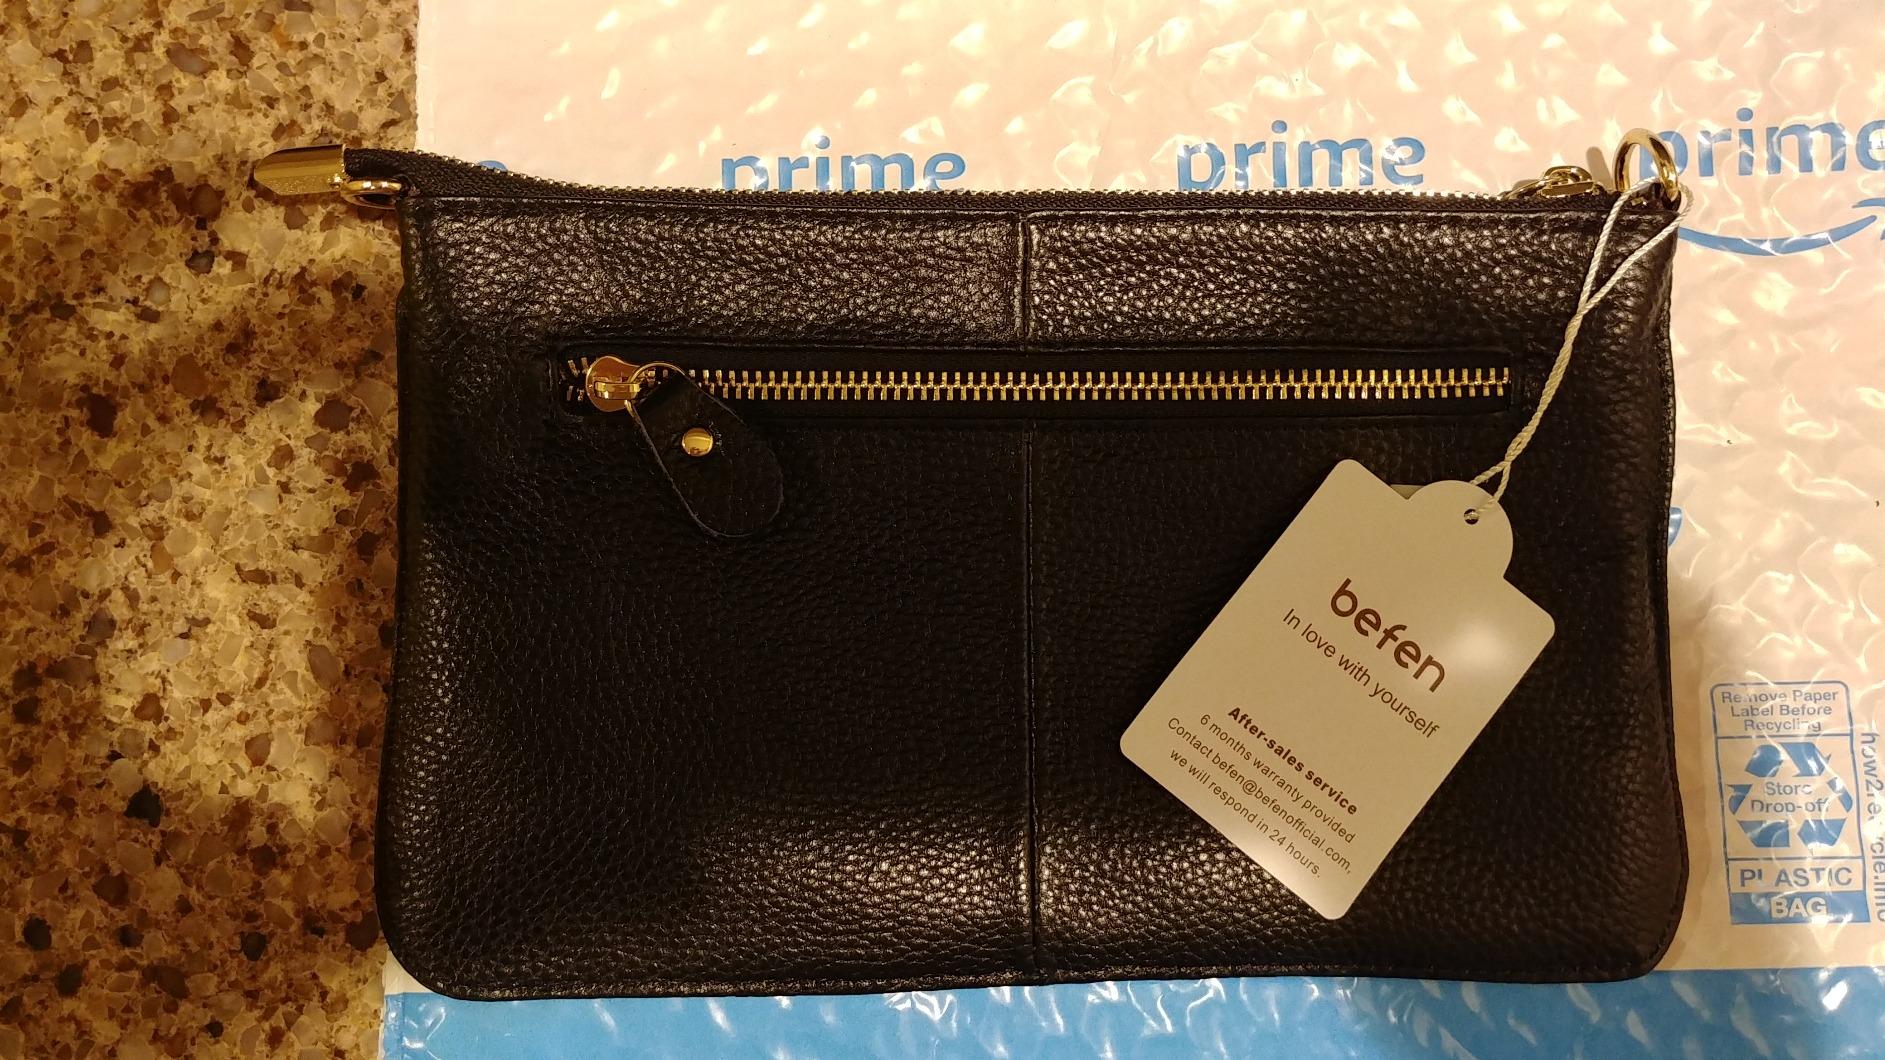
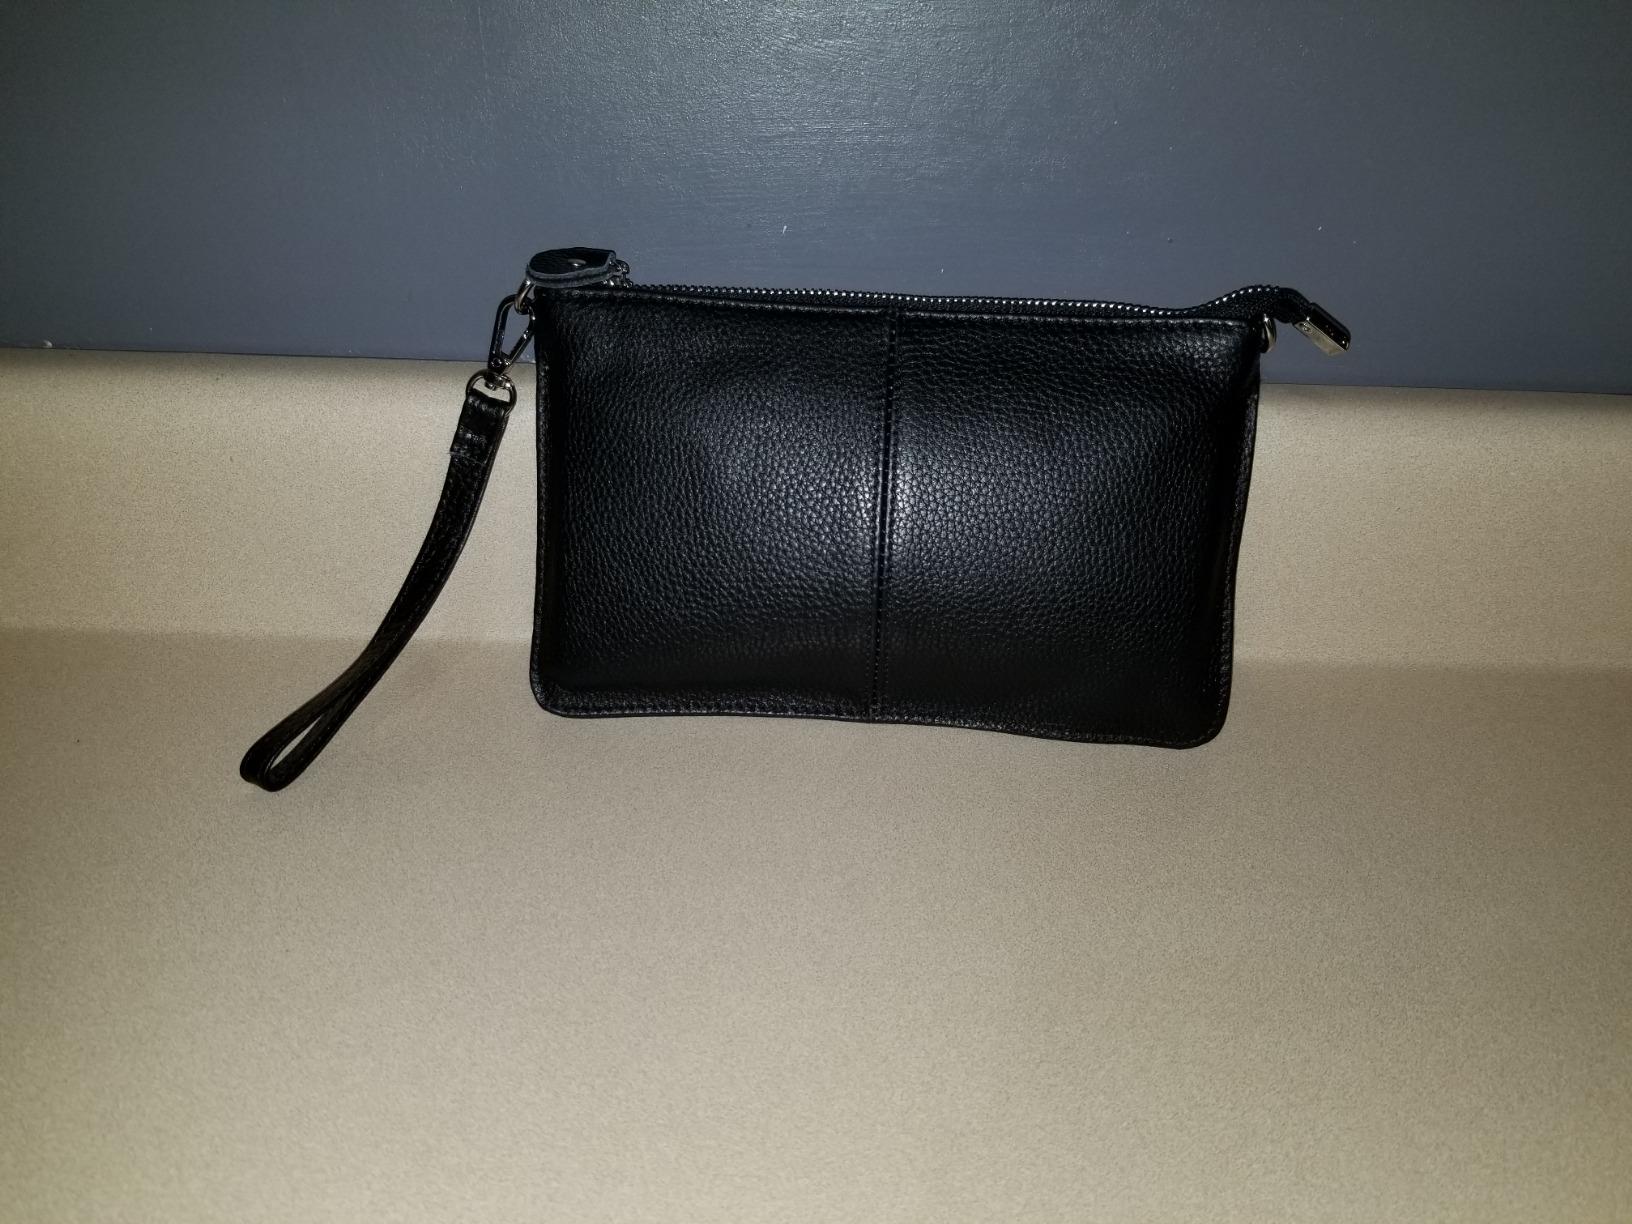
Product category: accessories_handbag
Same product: yes